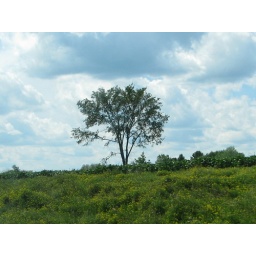
lone tree in field